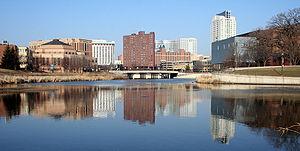
L'État américain du Minnesota compte 853 municipalités.